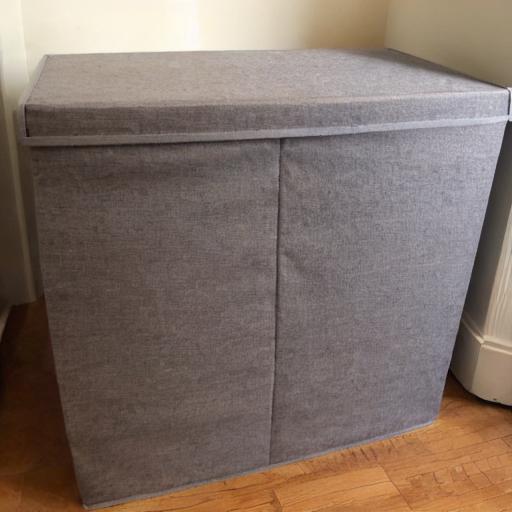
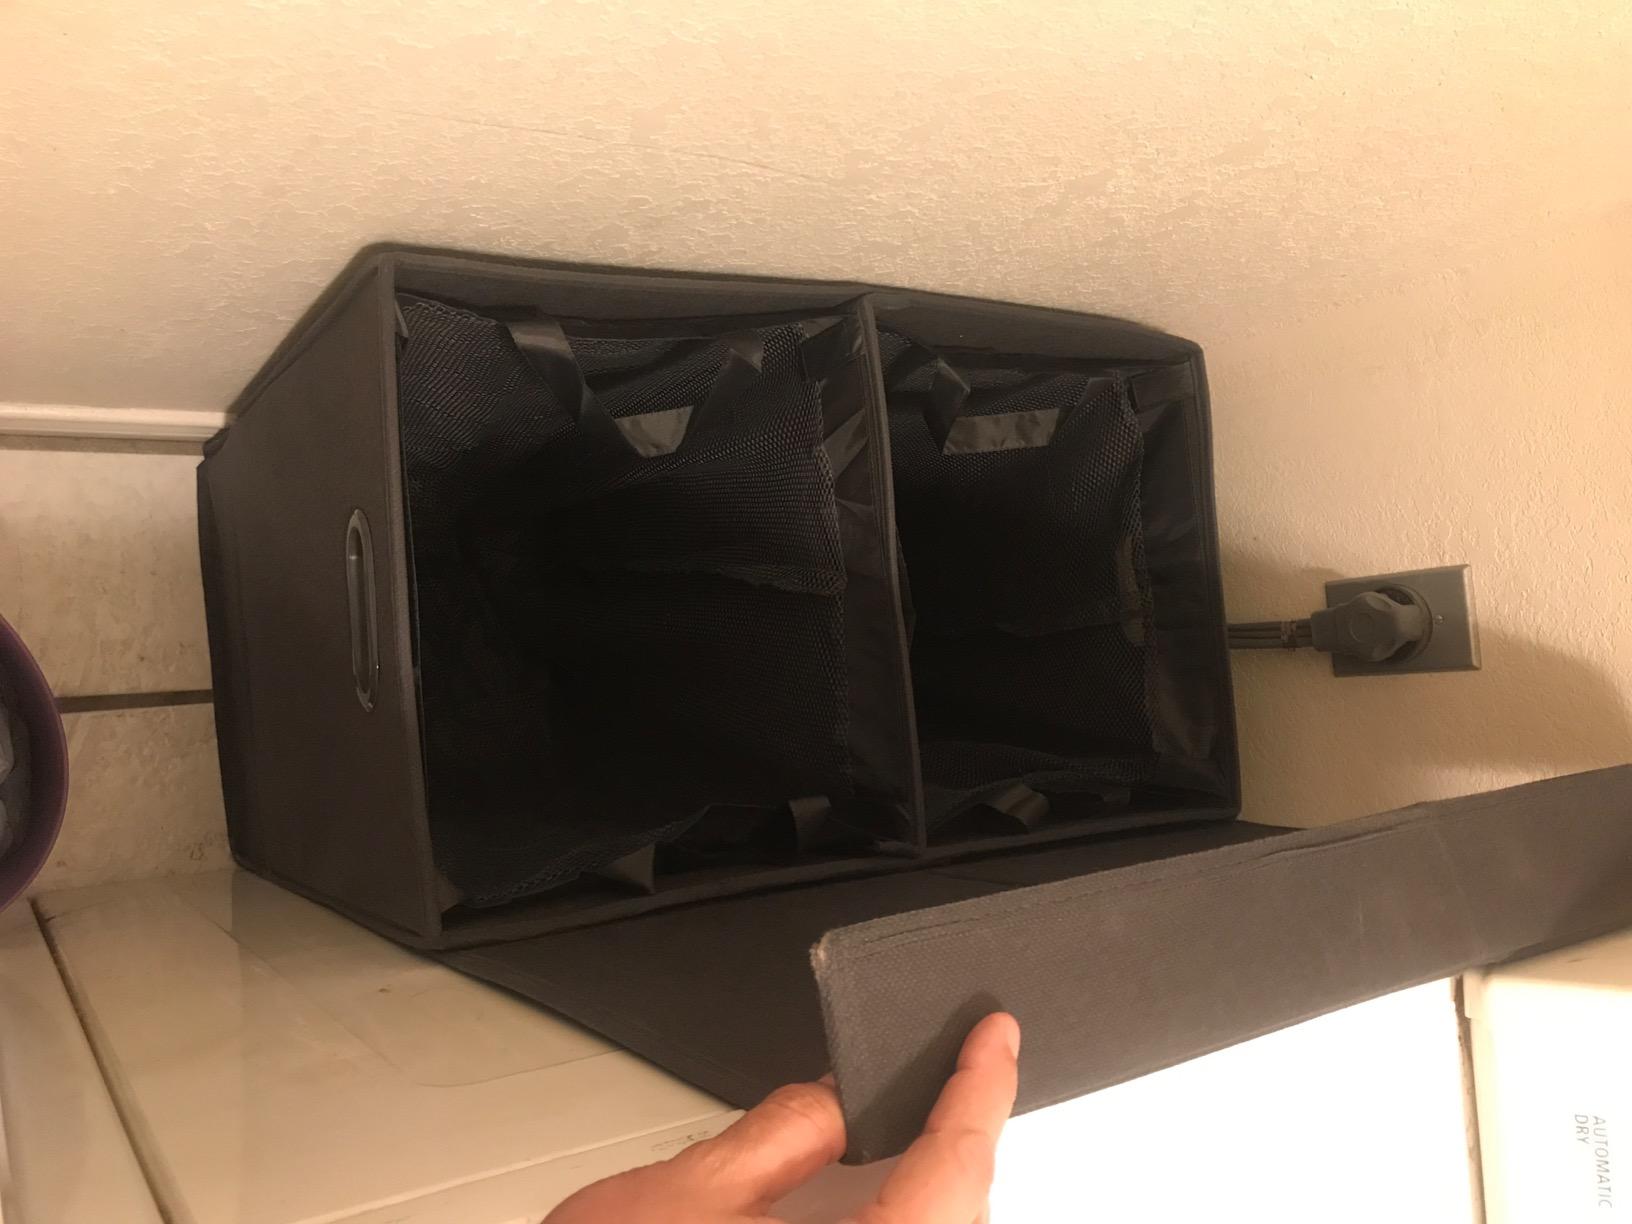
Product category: items_hamper
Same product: no